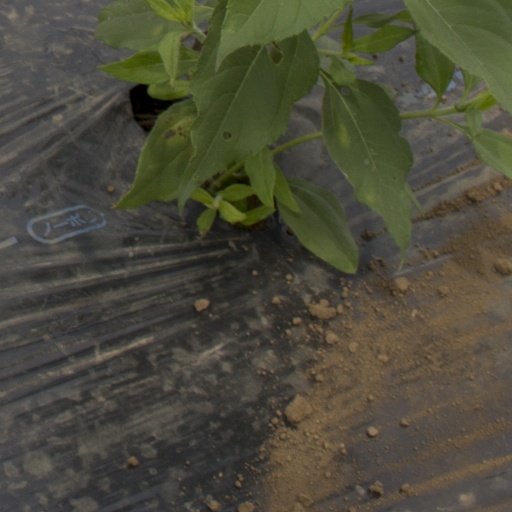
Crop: Jerusalem artichoke